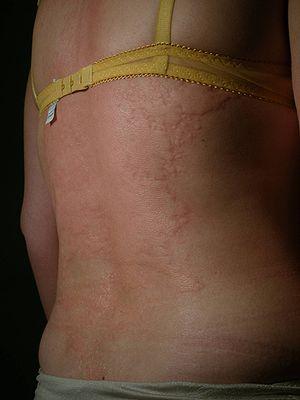
Le choc anaphylactique est une réaction allergique exacerbée, entraînant dans la plupart des cas de graves conséquences et pouvant engager le pronostic vital.